Johann Tobias Turley

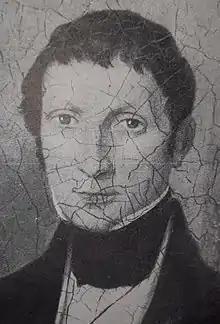

Turley was born in Treuenbrietzen as the son of the baker Johann Friedrich Turley (1728–1783). After the early death of his father, he learned the same trade at the request of his mother. In 1793, he became a citizen and master baker in Treuenbrietzen. Turley was self-taught in organ building and in 1796 created a first organ in the Dorfkirche in Brachwitz.